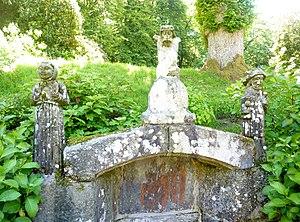
Statues (Christ aux liens, Saint-François d'Assise, Saint-Jacques Le Majeur) de Roland Doré décorant la fontaine du manoir de Penhoat en Plounéour-Ménez.
Roland Doré, né en 1618 et mort en 1660, est un sculpteur français.